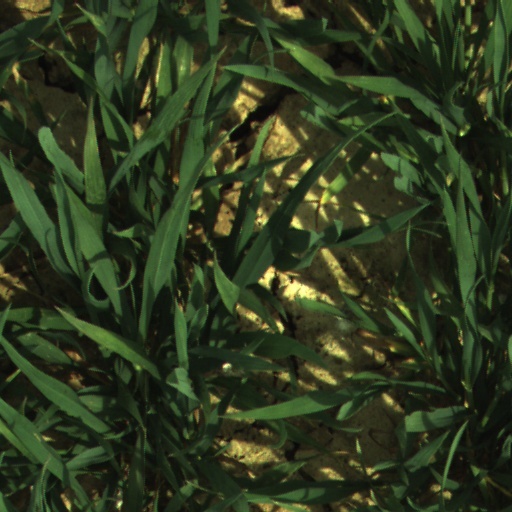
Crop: wheat